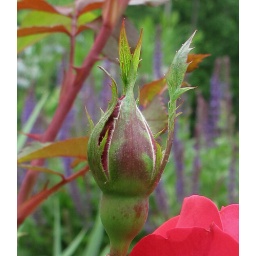
A red rose bud in my garden today.